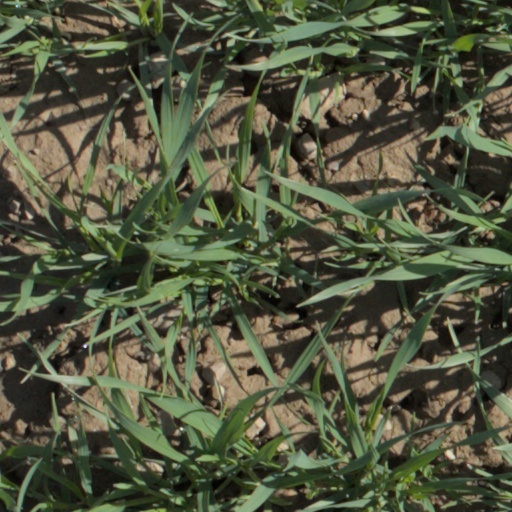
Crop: wheat